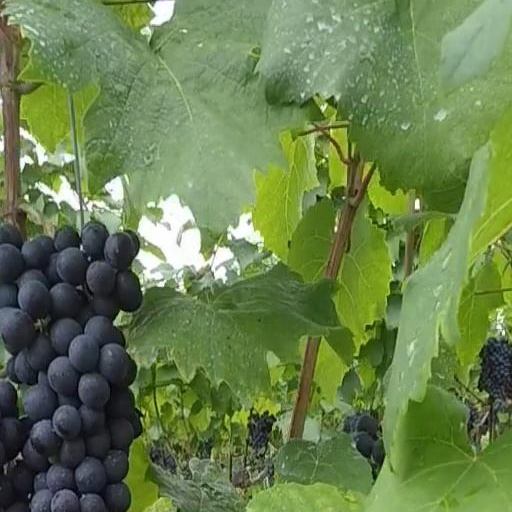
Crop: grape